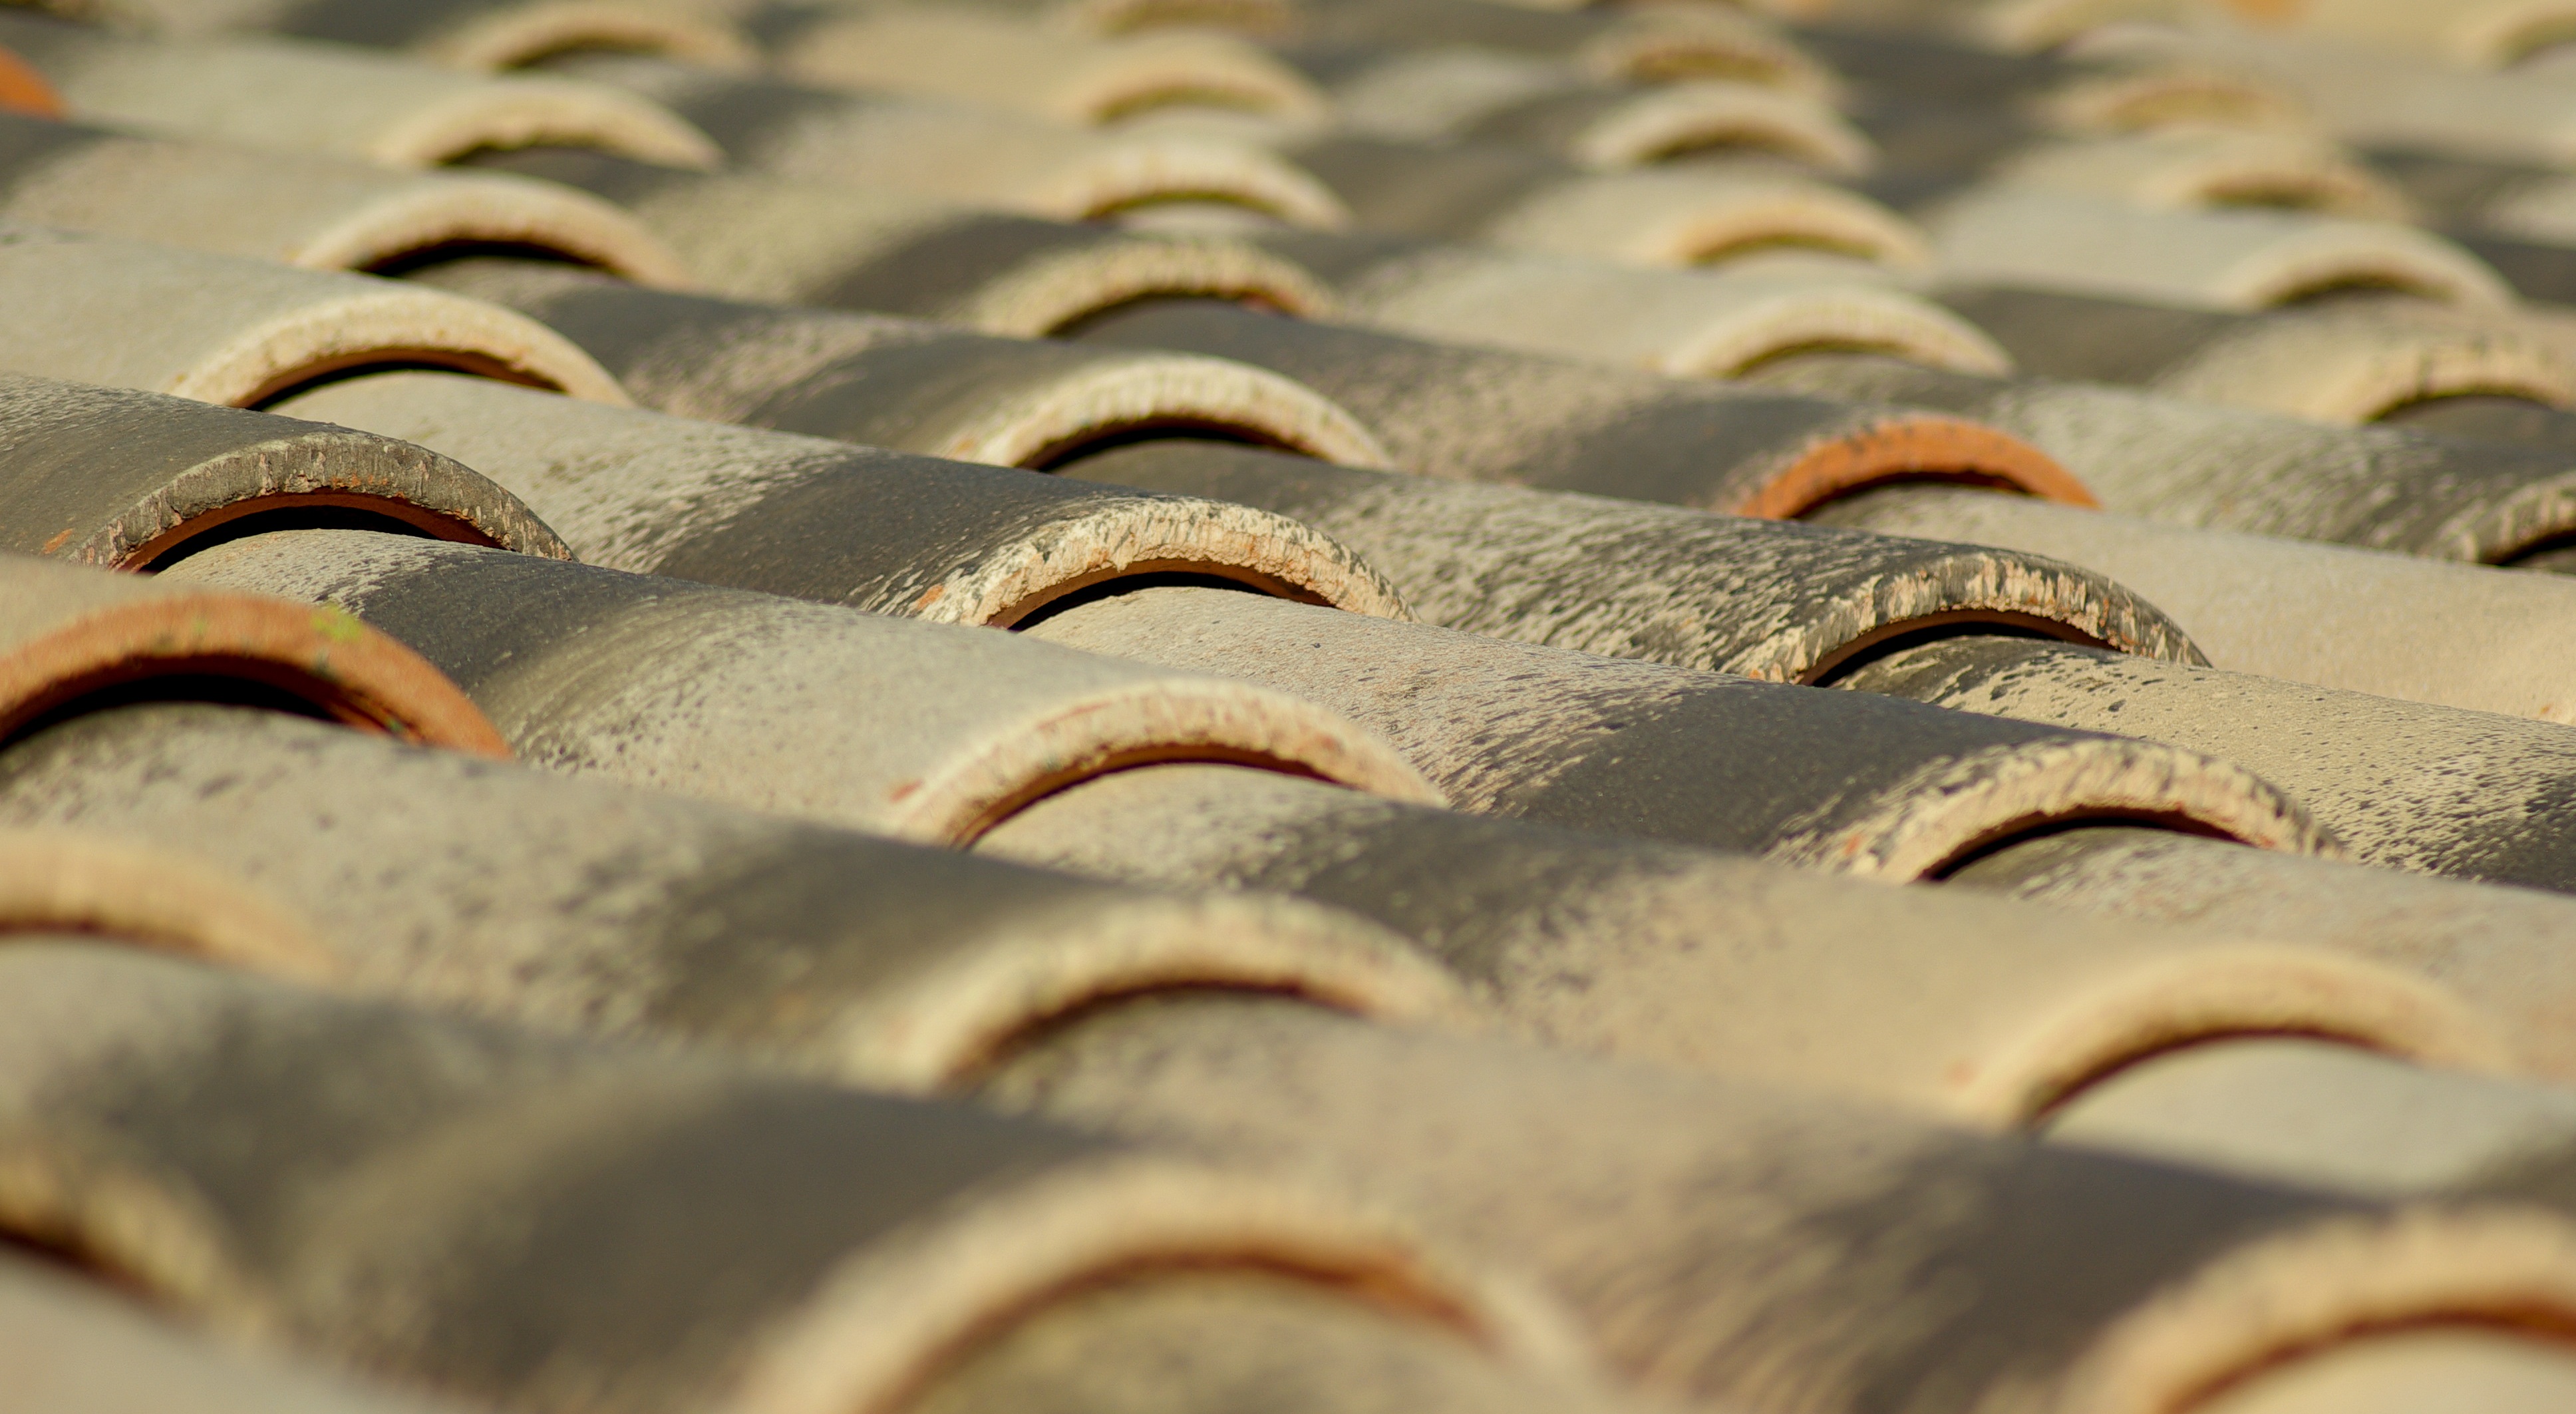
sand, wood, baking, material, terracotta, close up, roofing, temple, tiles, carving, macro photography, ancient history